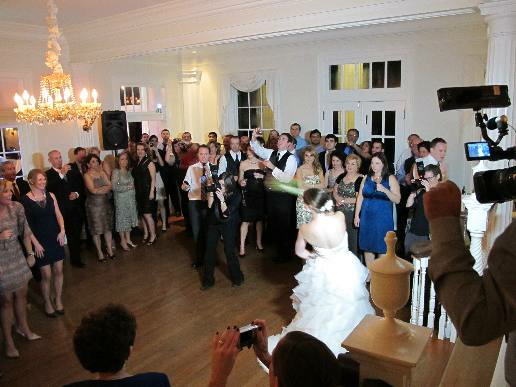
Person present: Yes